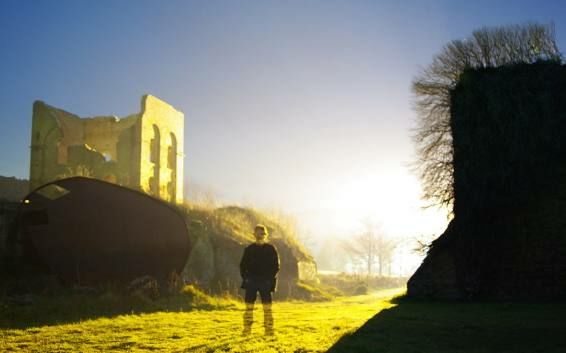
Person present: Yes